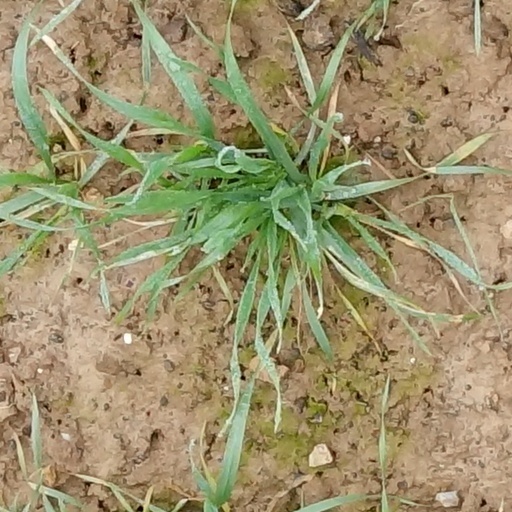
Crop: wheat